Orlando Pace

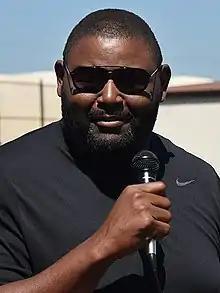
Pace in 2018

Orlando Lamar Pace (born November 4, 1975) is an American former professional football player who was an offensive tackle for 13 seasons in the National Football League (NFL), primarily with the St. Louis Rams. Pace played college football for the Ohio State Buckeyes, twice earning unanimous All-American honors, and was selected by the Rams with the first overall pick in the 1997 NFL draft. He spent all but one season of his professional career with St. Louis, concluding his NFL tenure as a member of the Chicago Bears.